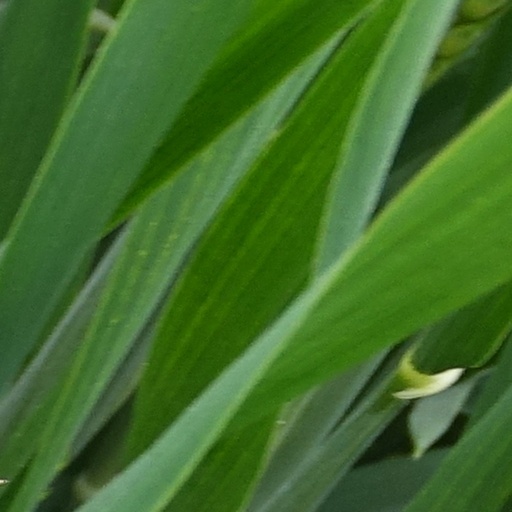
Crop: wheat